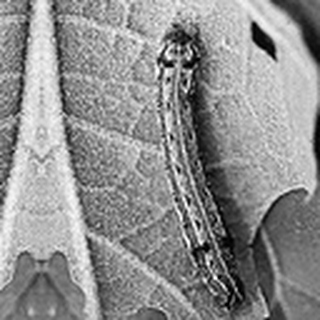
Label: cotton_army_worm